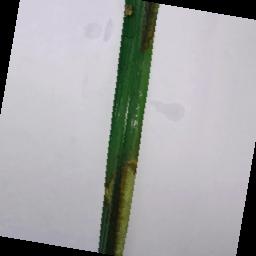
Label: Rice___Brown_Spot